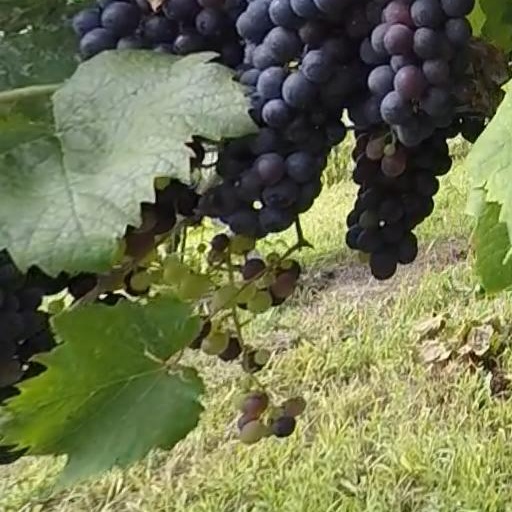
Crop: grape